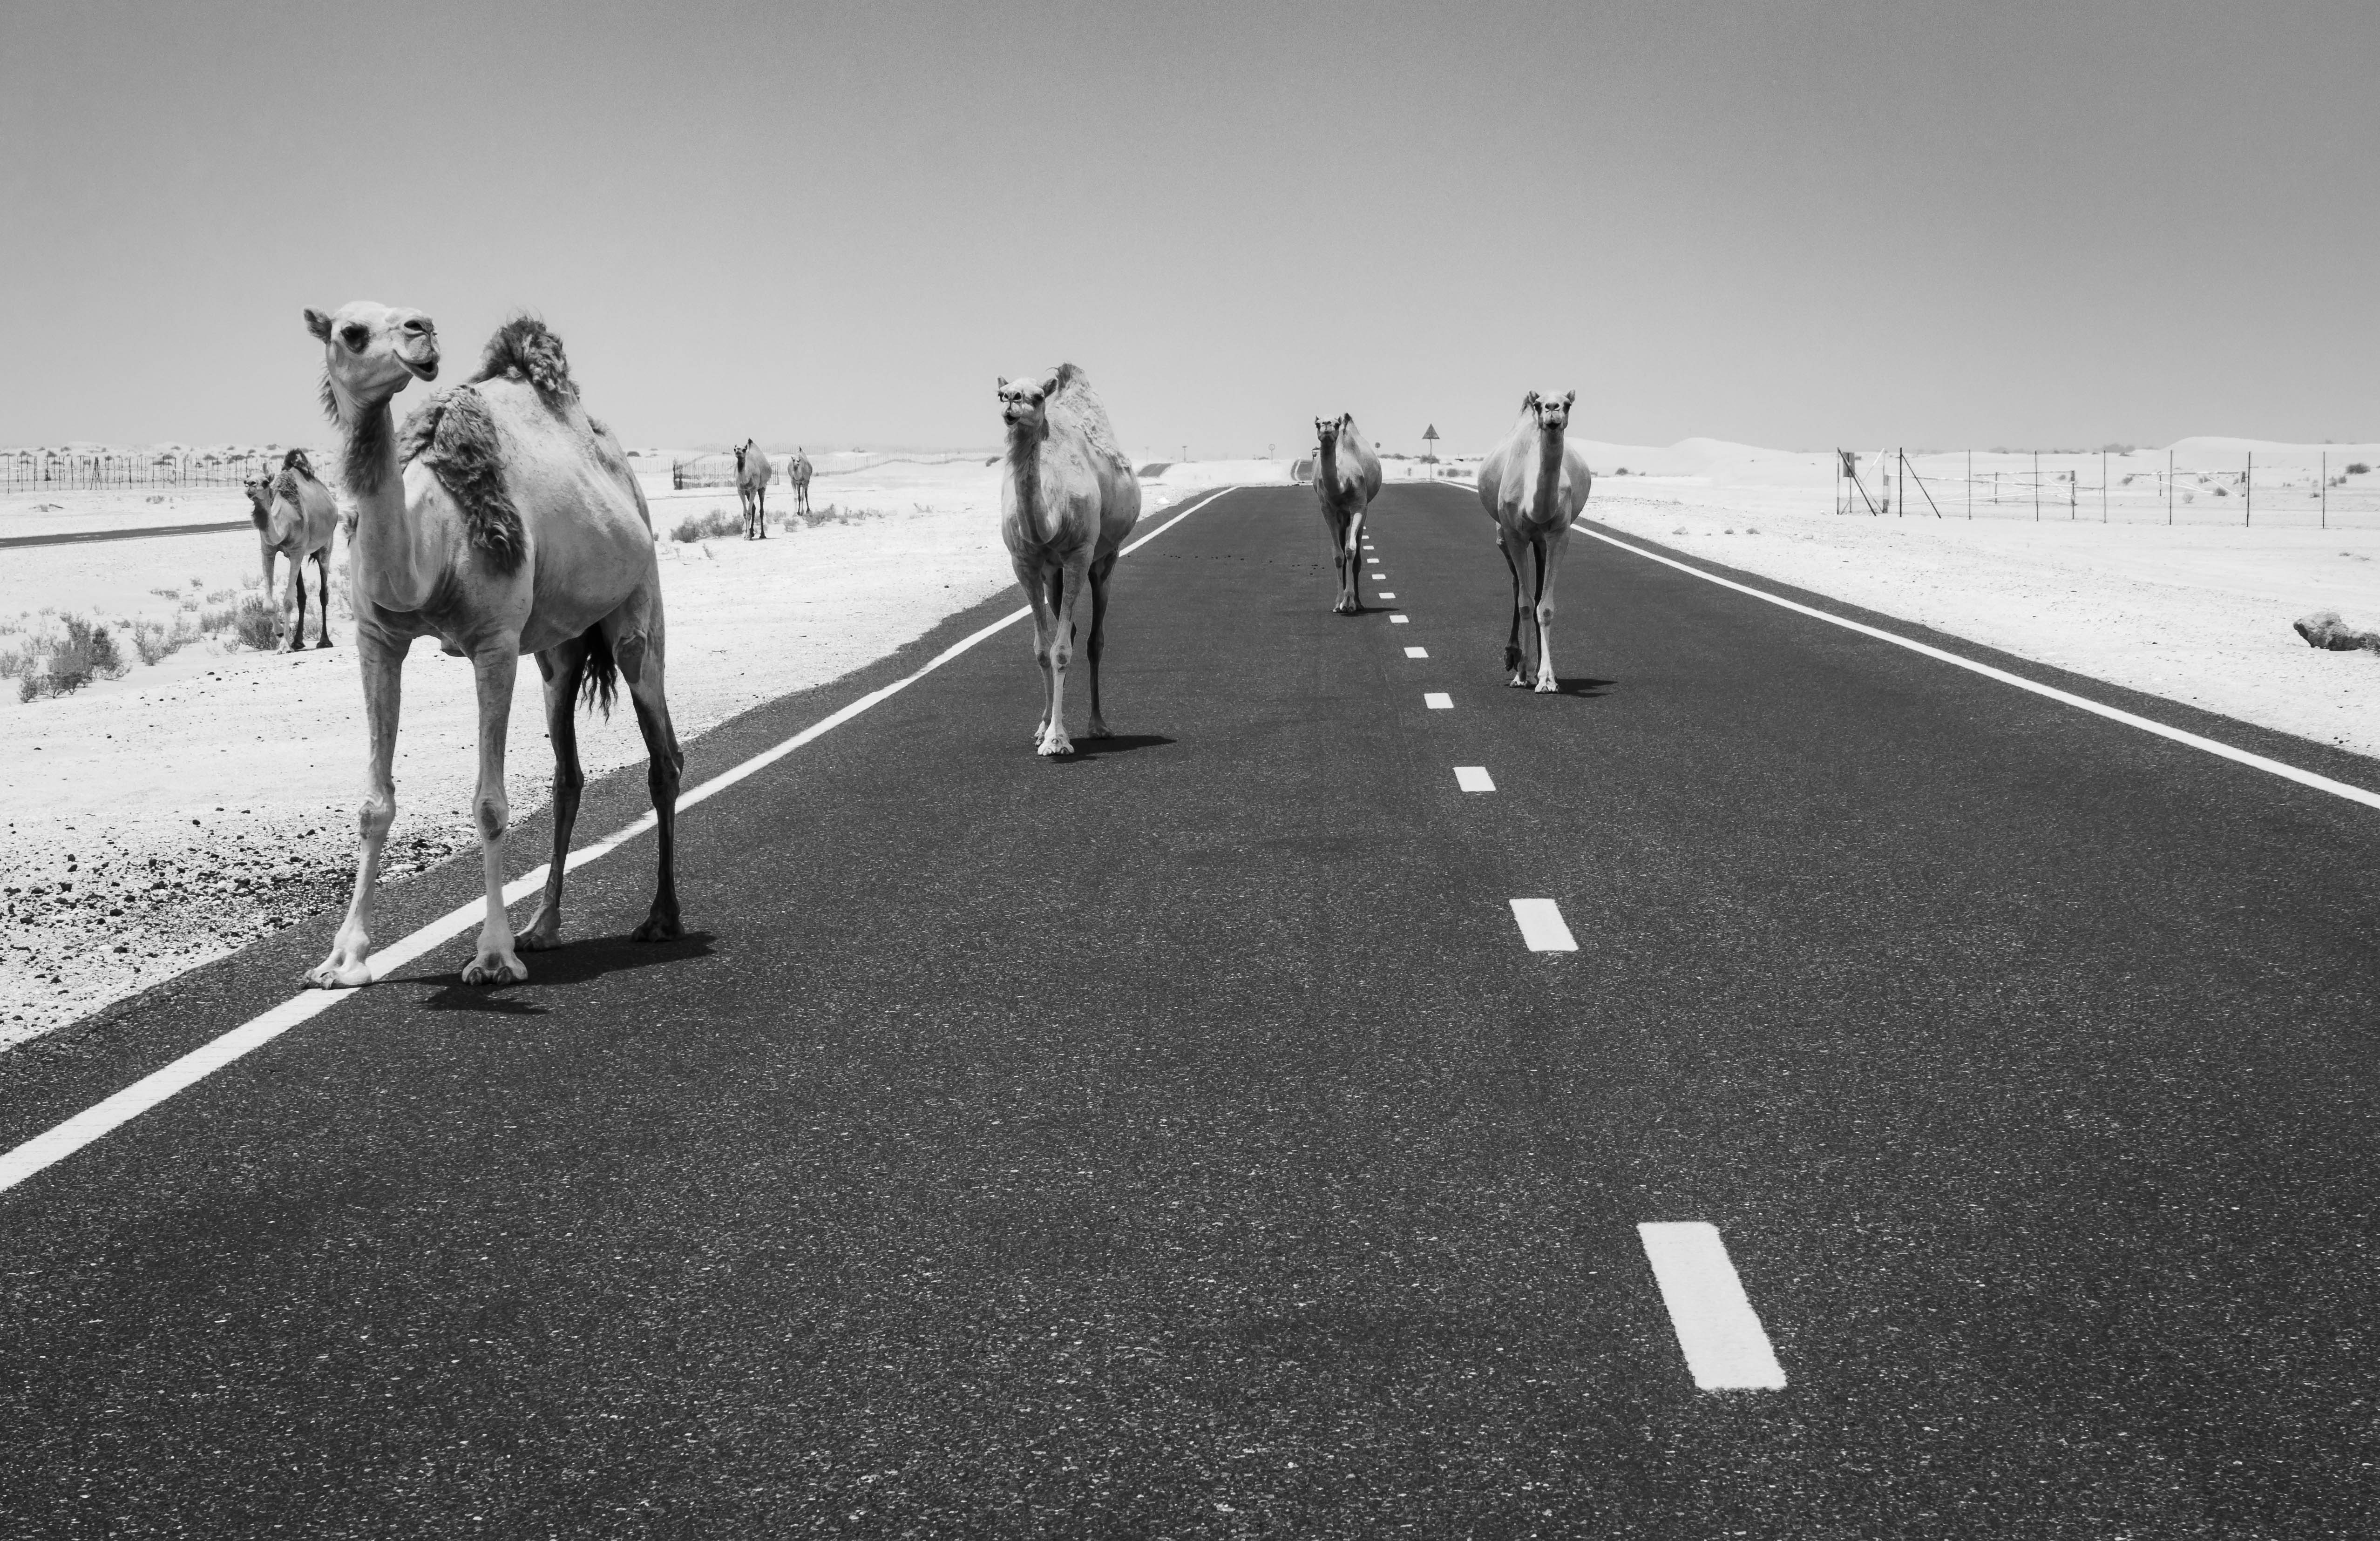
road, asphalt, black and white, lane, infrastructure, line, camel, highway, tree, photography, monochrome, street, livestock, camelid, style, road surface, nonbuilding structure